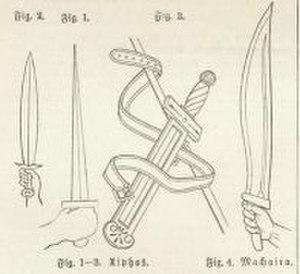
La machaira ou makhaira, est un terme de grec ancien utilisé pour désigner n'importe quelle arme blanche, couteau ou épée. On appelle machaira le type d'épée grecque de courbure inférieure au kopis et similaire à la falcata ibère, avec une poignée sans garde-main et un pommeau qui est une variante droite de sa prédécesseur.